Answer in natural language. Considering the relative positions, where is abstract painting in a black frame with respect to blue colour armchair? Choose between the following options: right or left
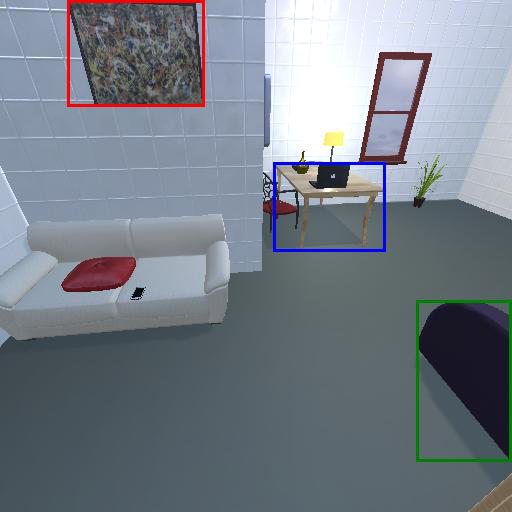
<answer>left</answer>